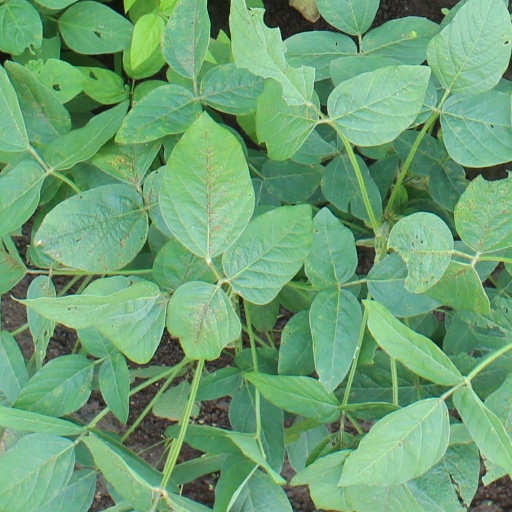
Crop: soybean